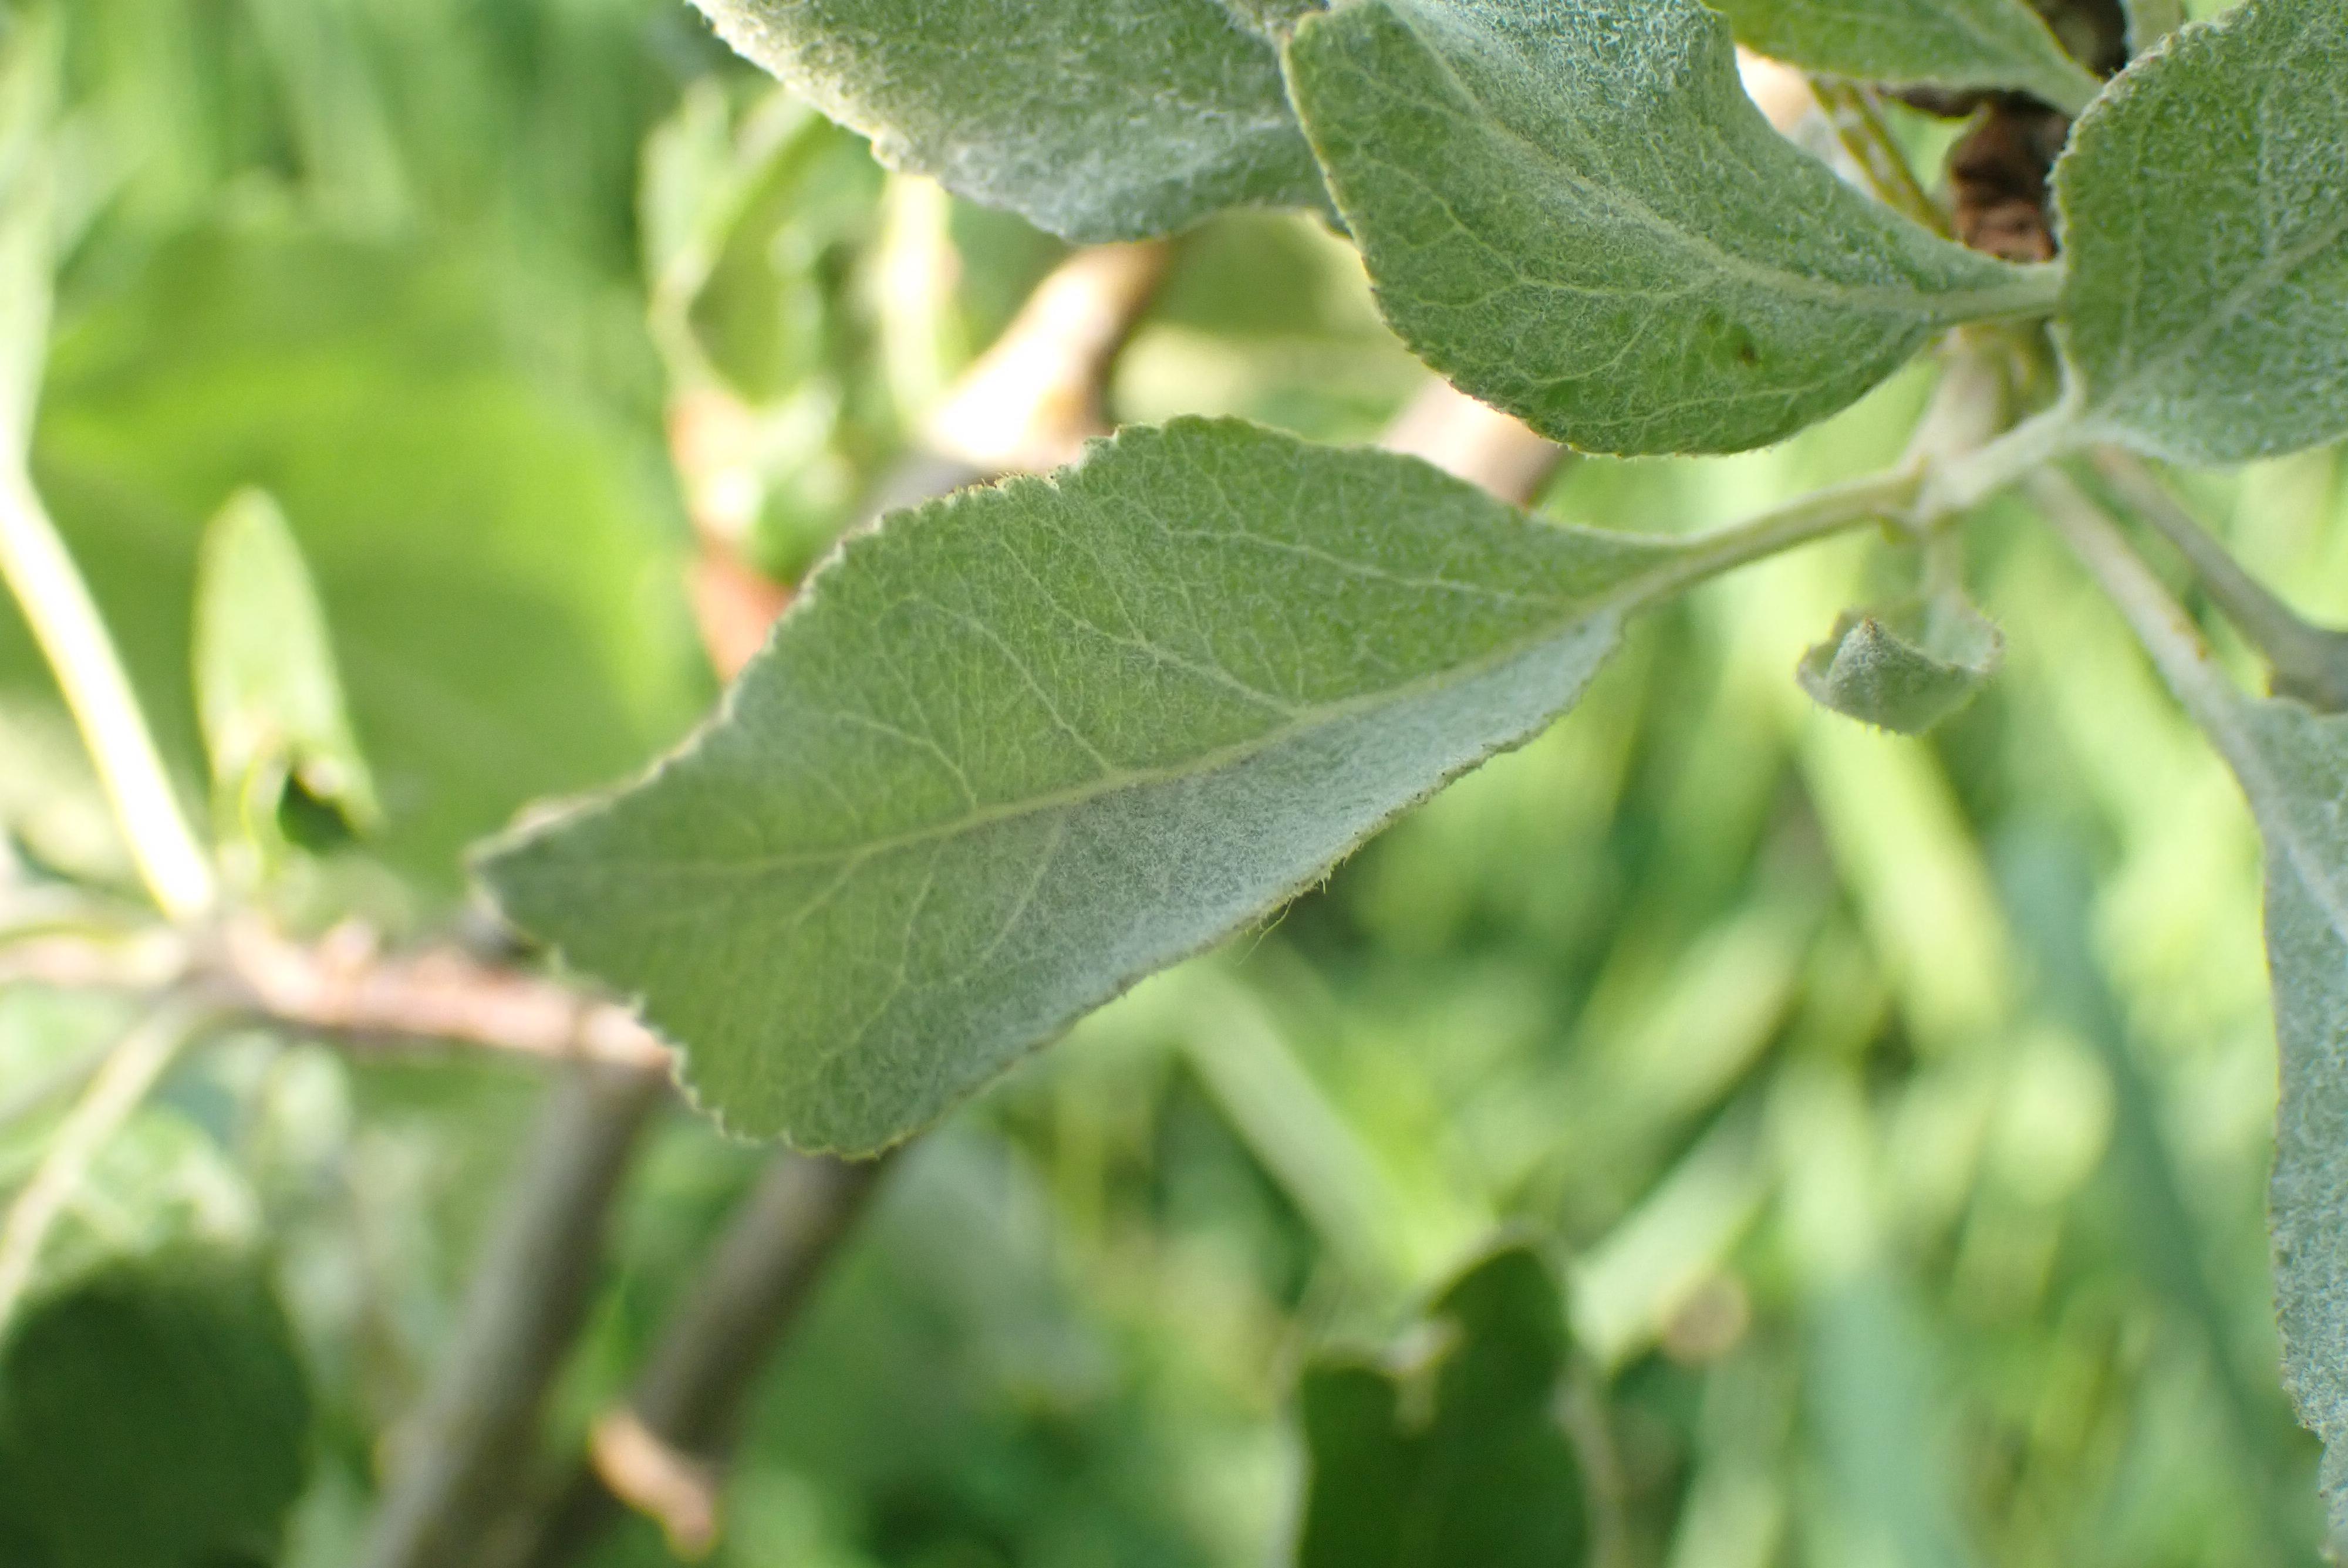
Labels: powdery_mildew